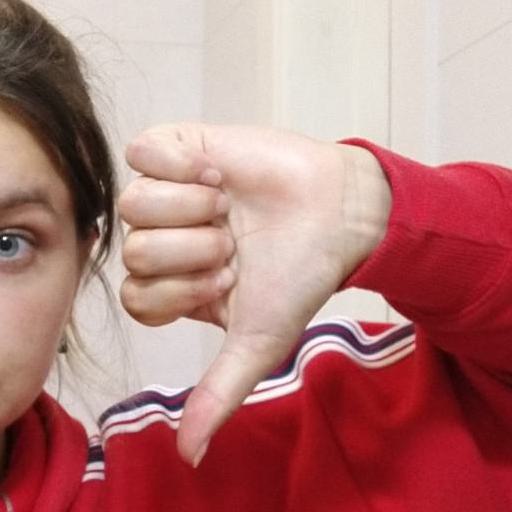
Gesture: dislike